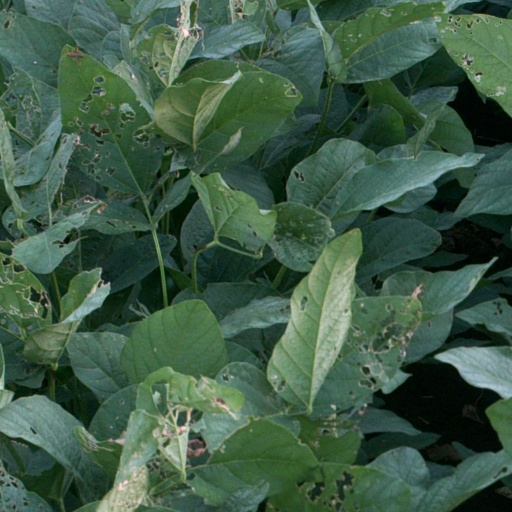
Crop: soybean